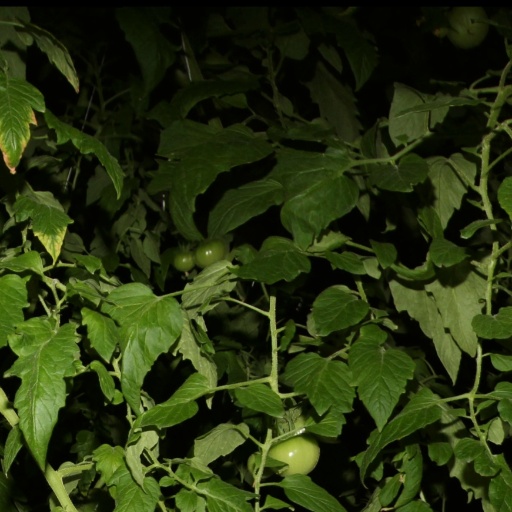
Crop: tomato